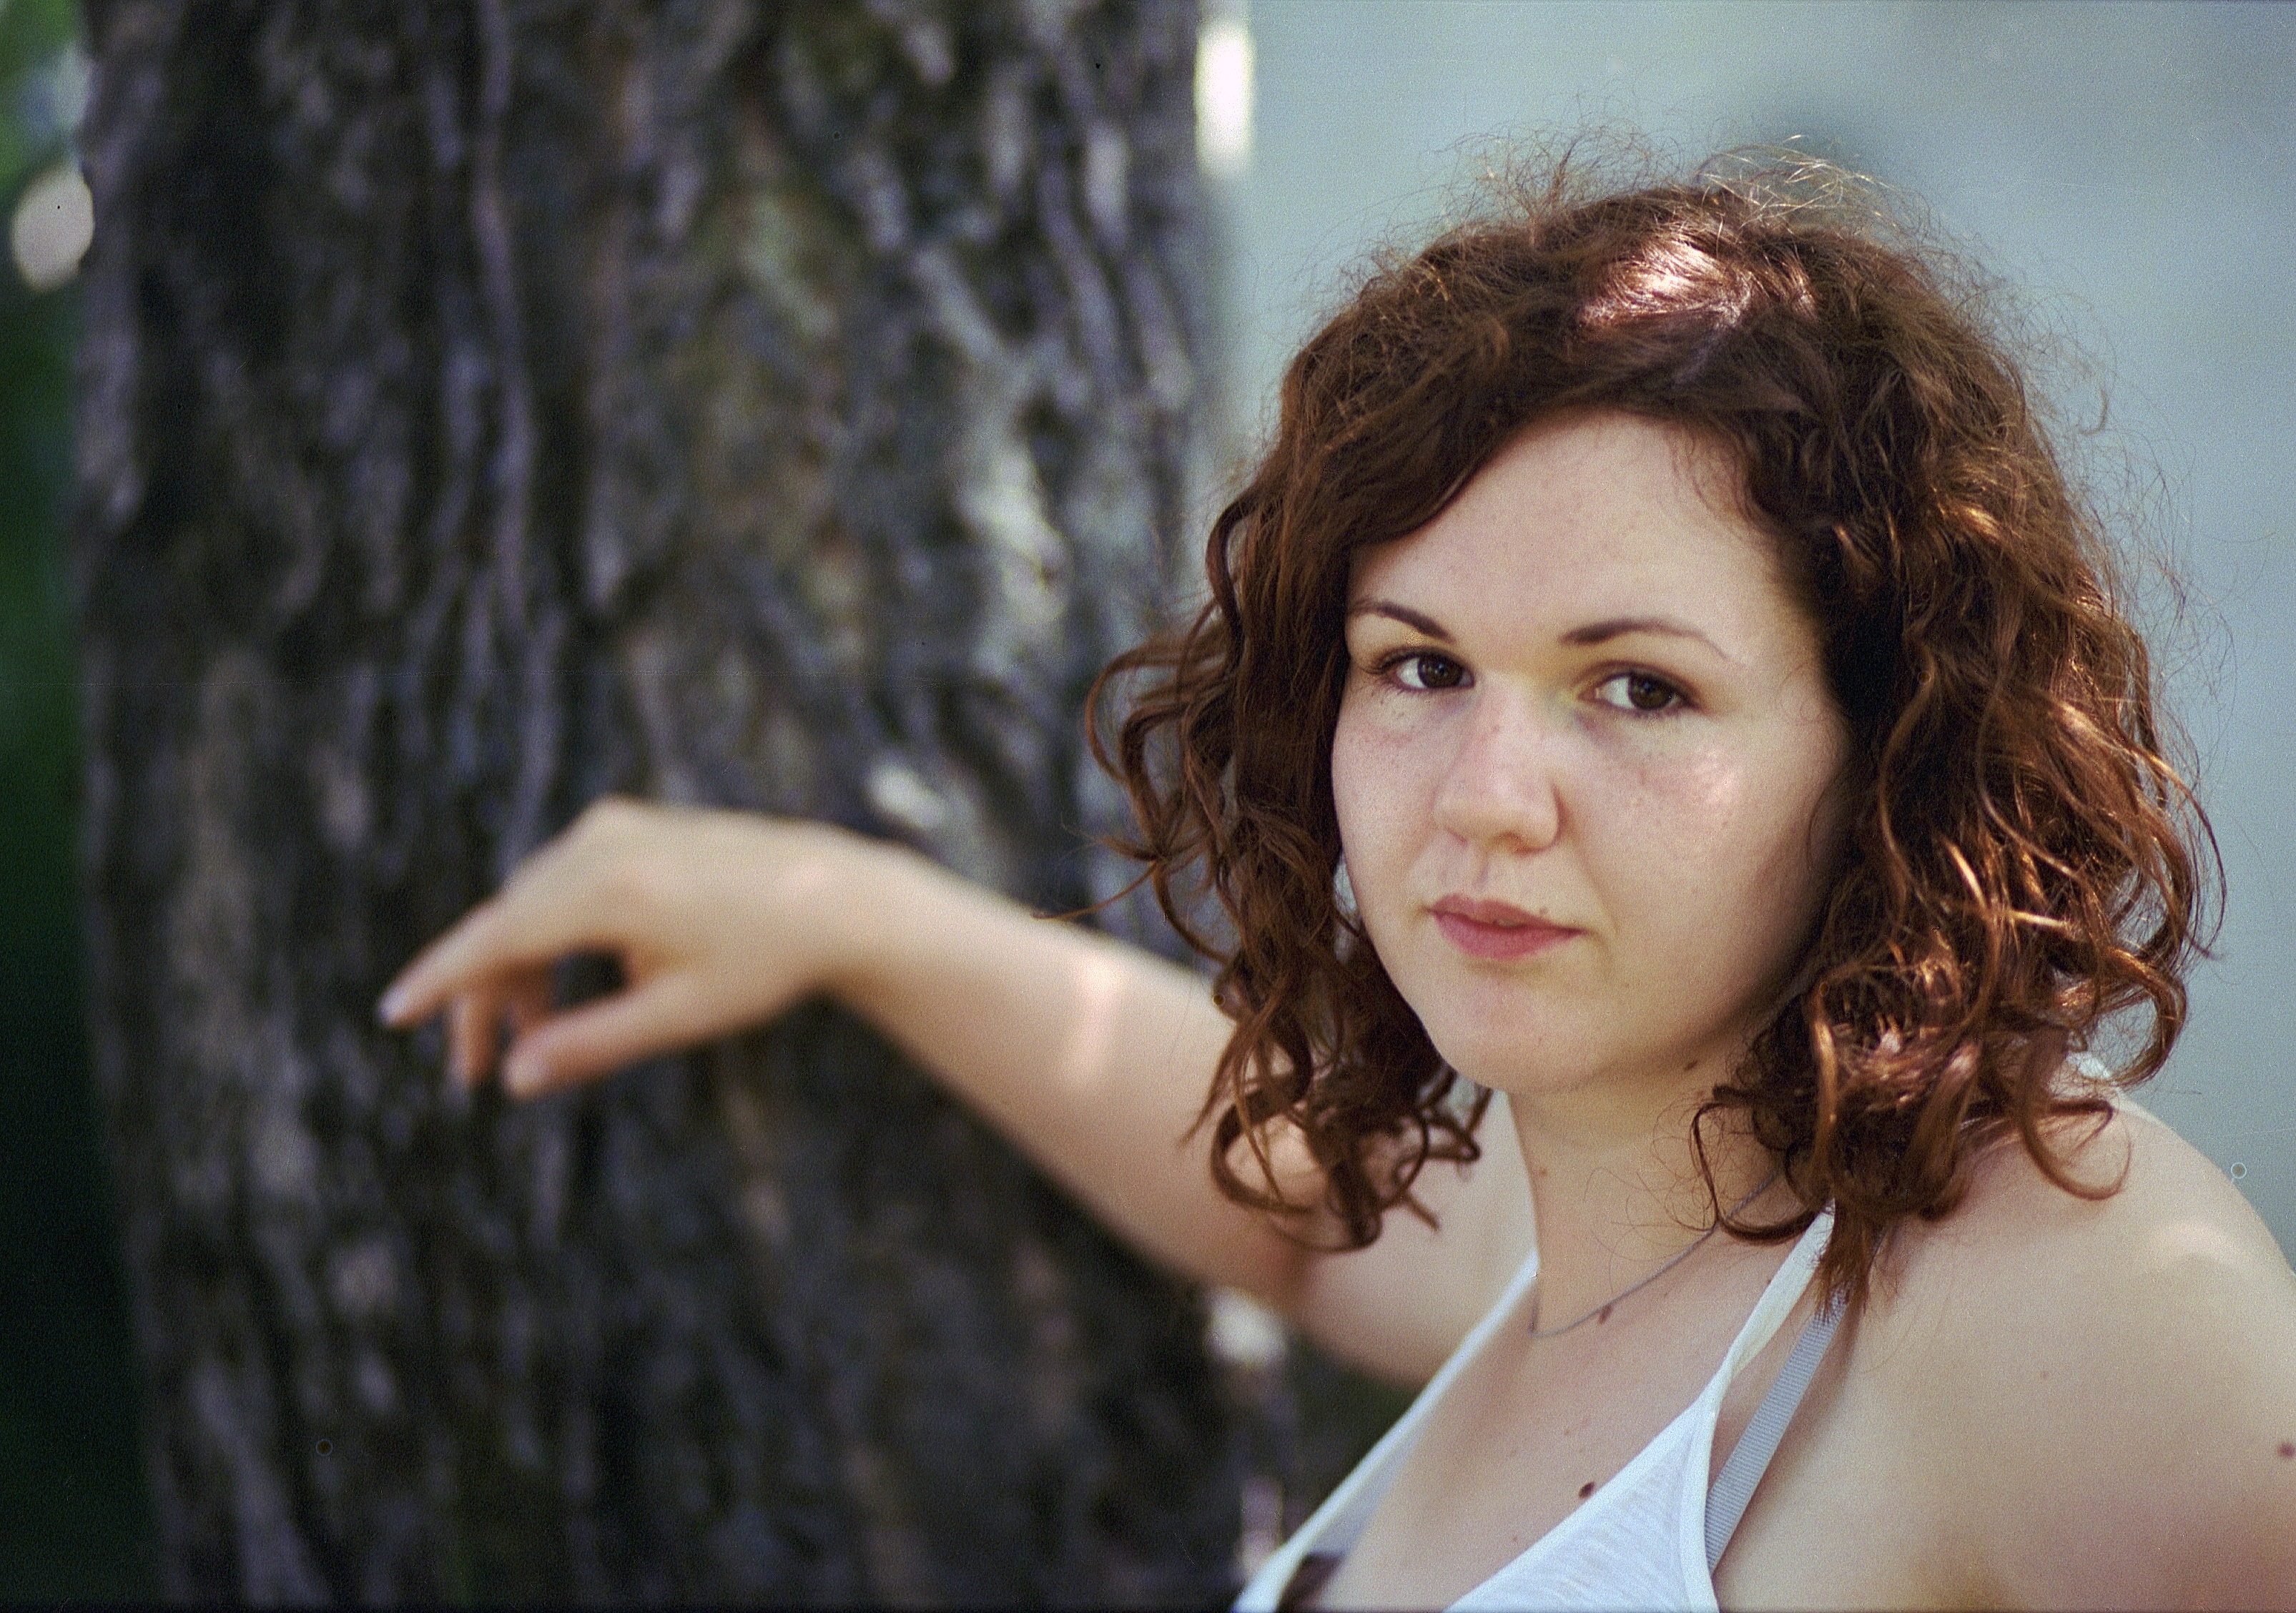
tree, person, people, girl, woman, hair, white, photography, cute, female, brunette, portrait, model, young, spring, human, fashion, lady, lifestyle, hairstyle, smiling, smile, long hair, caucasian, outdoors, face, one, happy, eye, photograph, skin, beauty, expression, attractive, emotion, adult, glamour, young girl, photo shoot, brown hair, portrait photography, art model